65daysofstatic

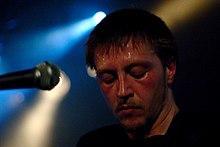
Joe Shrewsbury in 2009

The band was formed by Paul Wolinski and Joe Shrewsbury in 2001 with Rob Jones and Simon Wright joining in 2003.